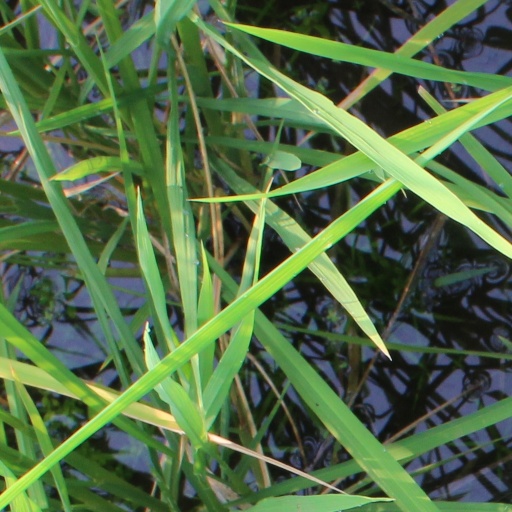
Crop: rice